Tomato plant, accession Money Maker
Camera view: vertical (180 deg); turntable rotation: 150 degrees
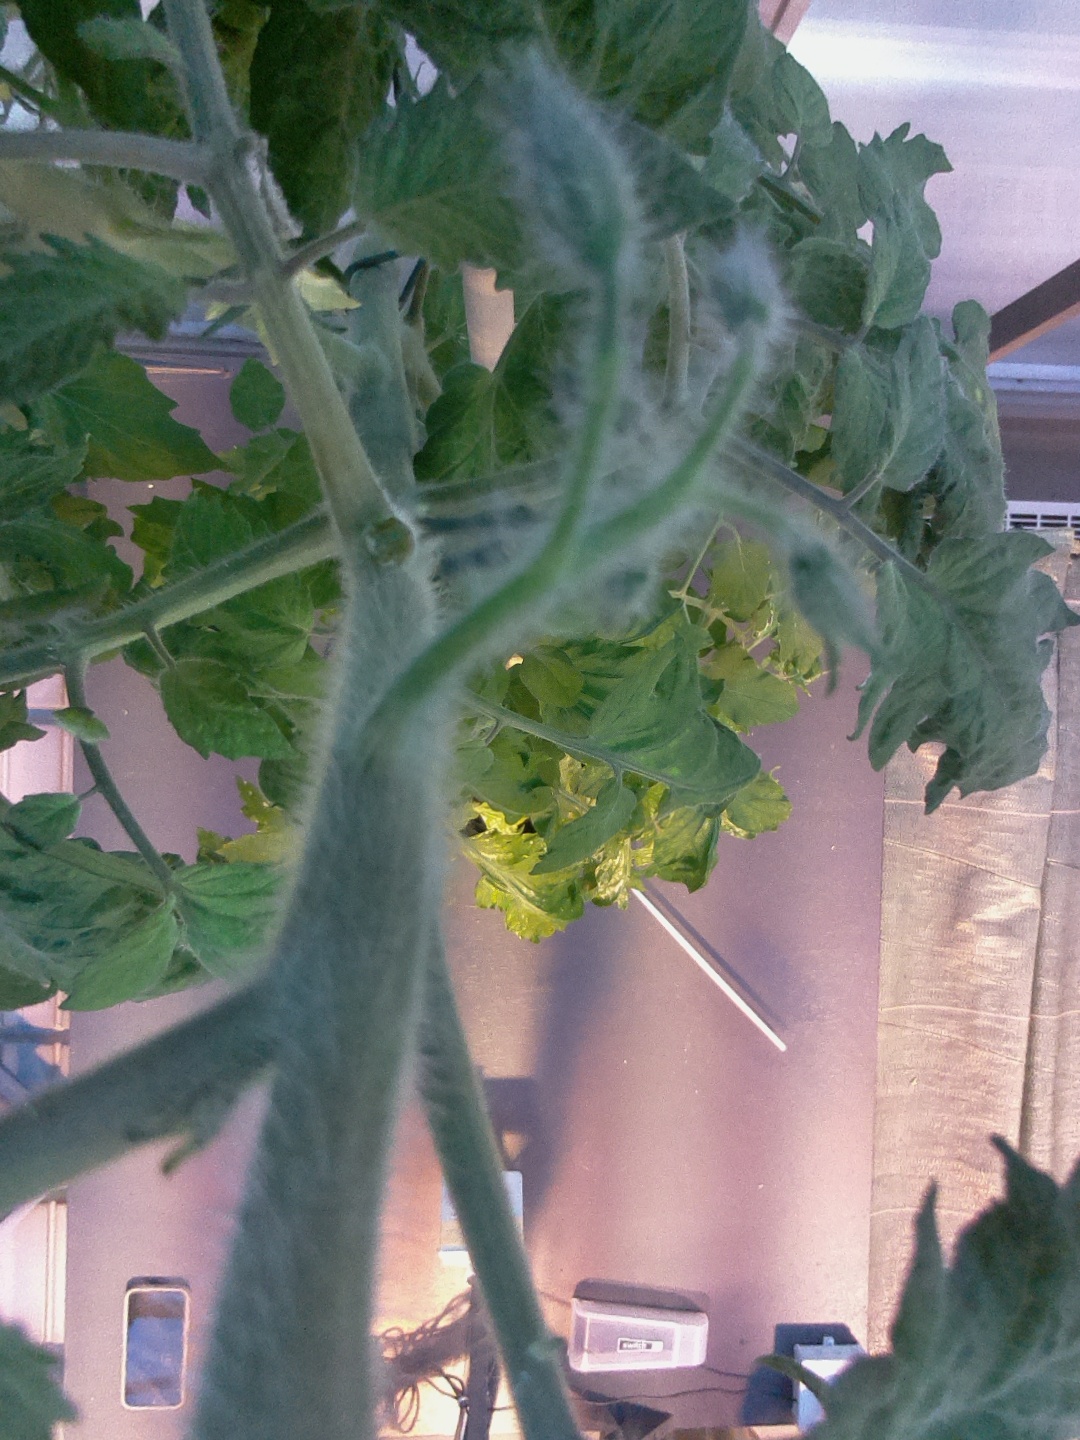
BBCH growth stage 70: Fruits at the main stem or branches visibles